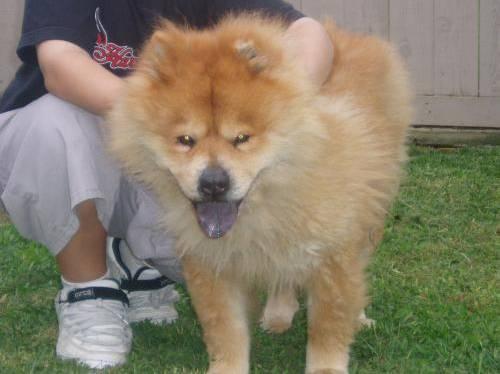
dog